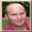
Label: man